Felix Calonder

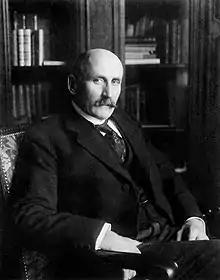
Calonder in

Felix Louis Calonder (7 December 1863 – 14 June 1952) was a Swiss politician, member of the Swiss Federal Council from 1913 to 1920, and President of the Confederation in 1918. He was affiliated to the Free Democratic Party. During his tenure of office, he held the Department of Home Affairs from 1913 to 1917, and the Political Department from 1918 to 1919. As of 2025, Felix Calonder has been the Federal Council's only native Romansh speaker.